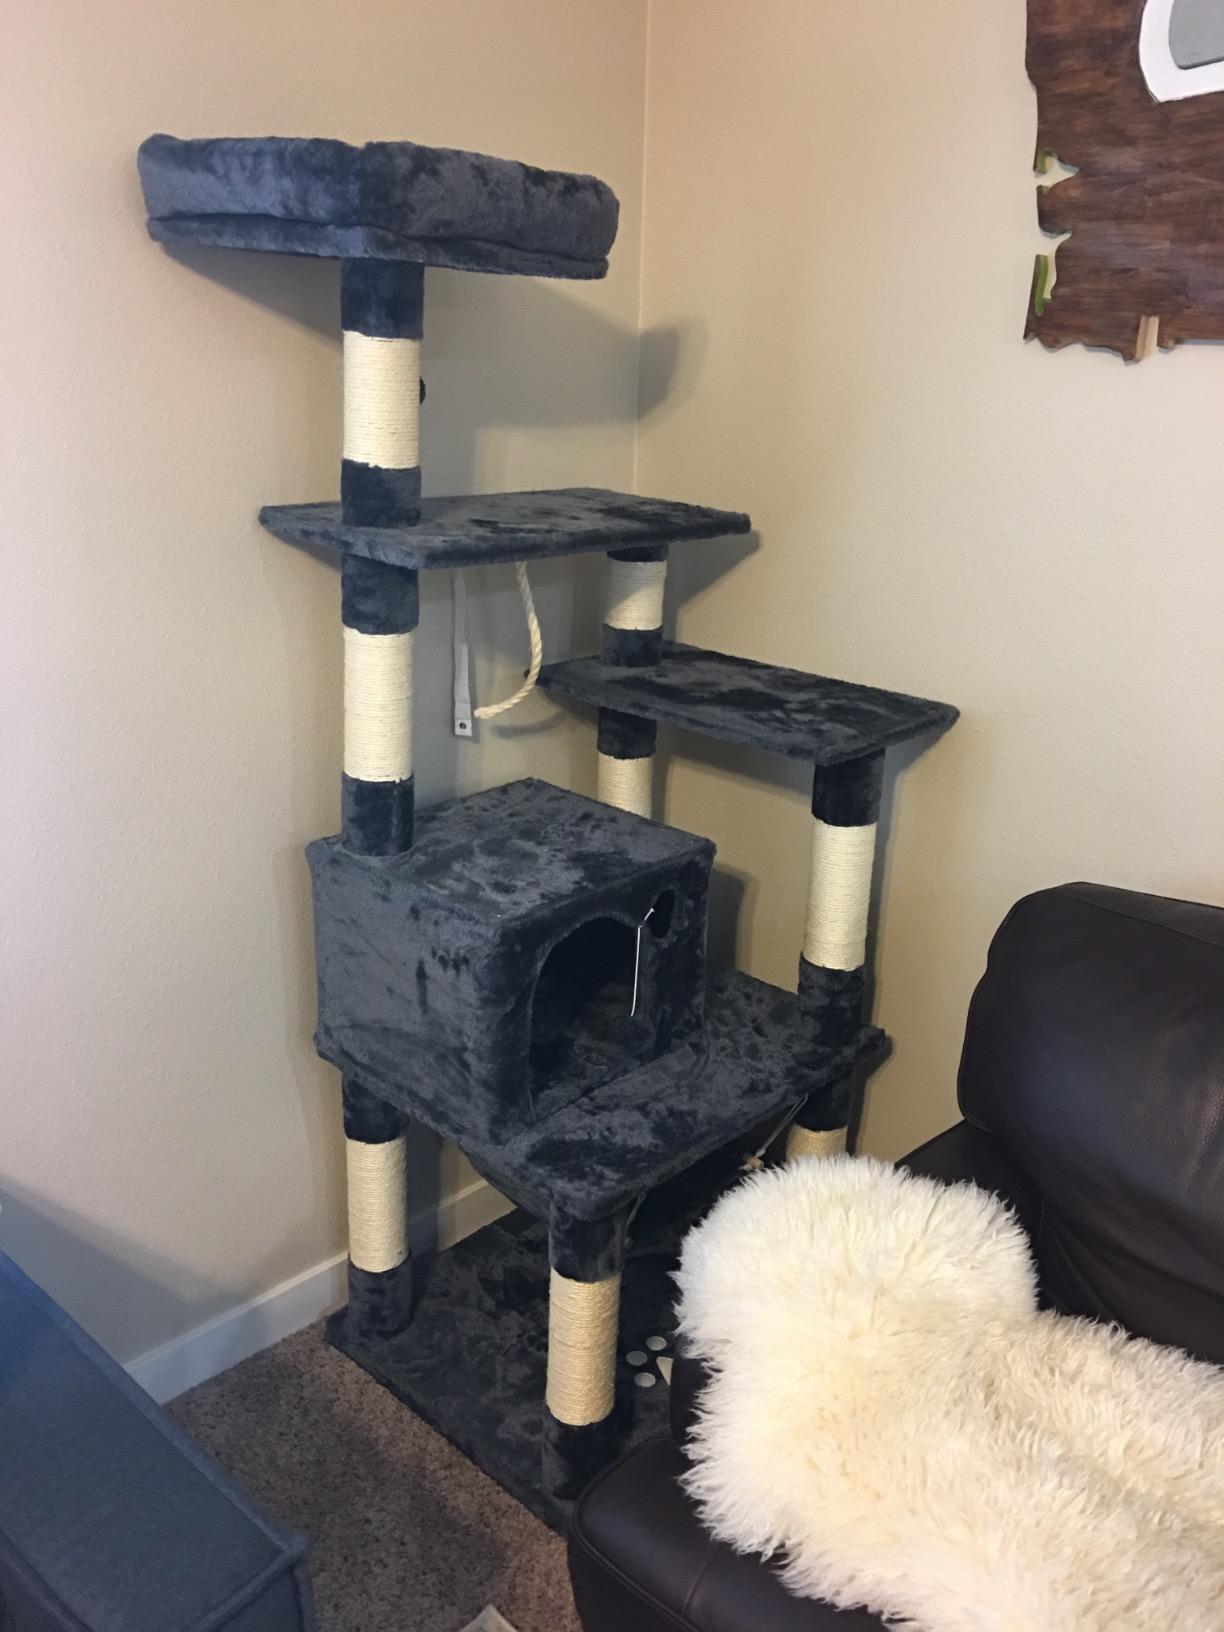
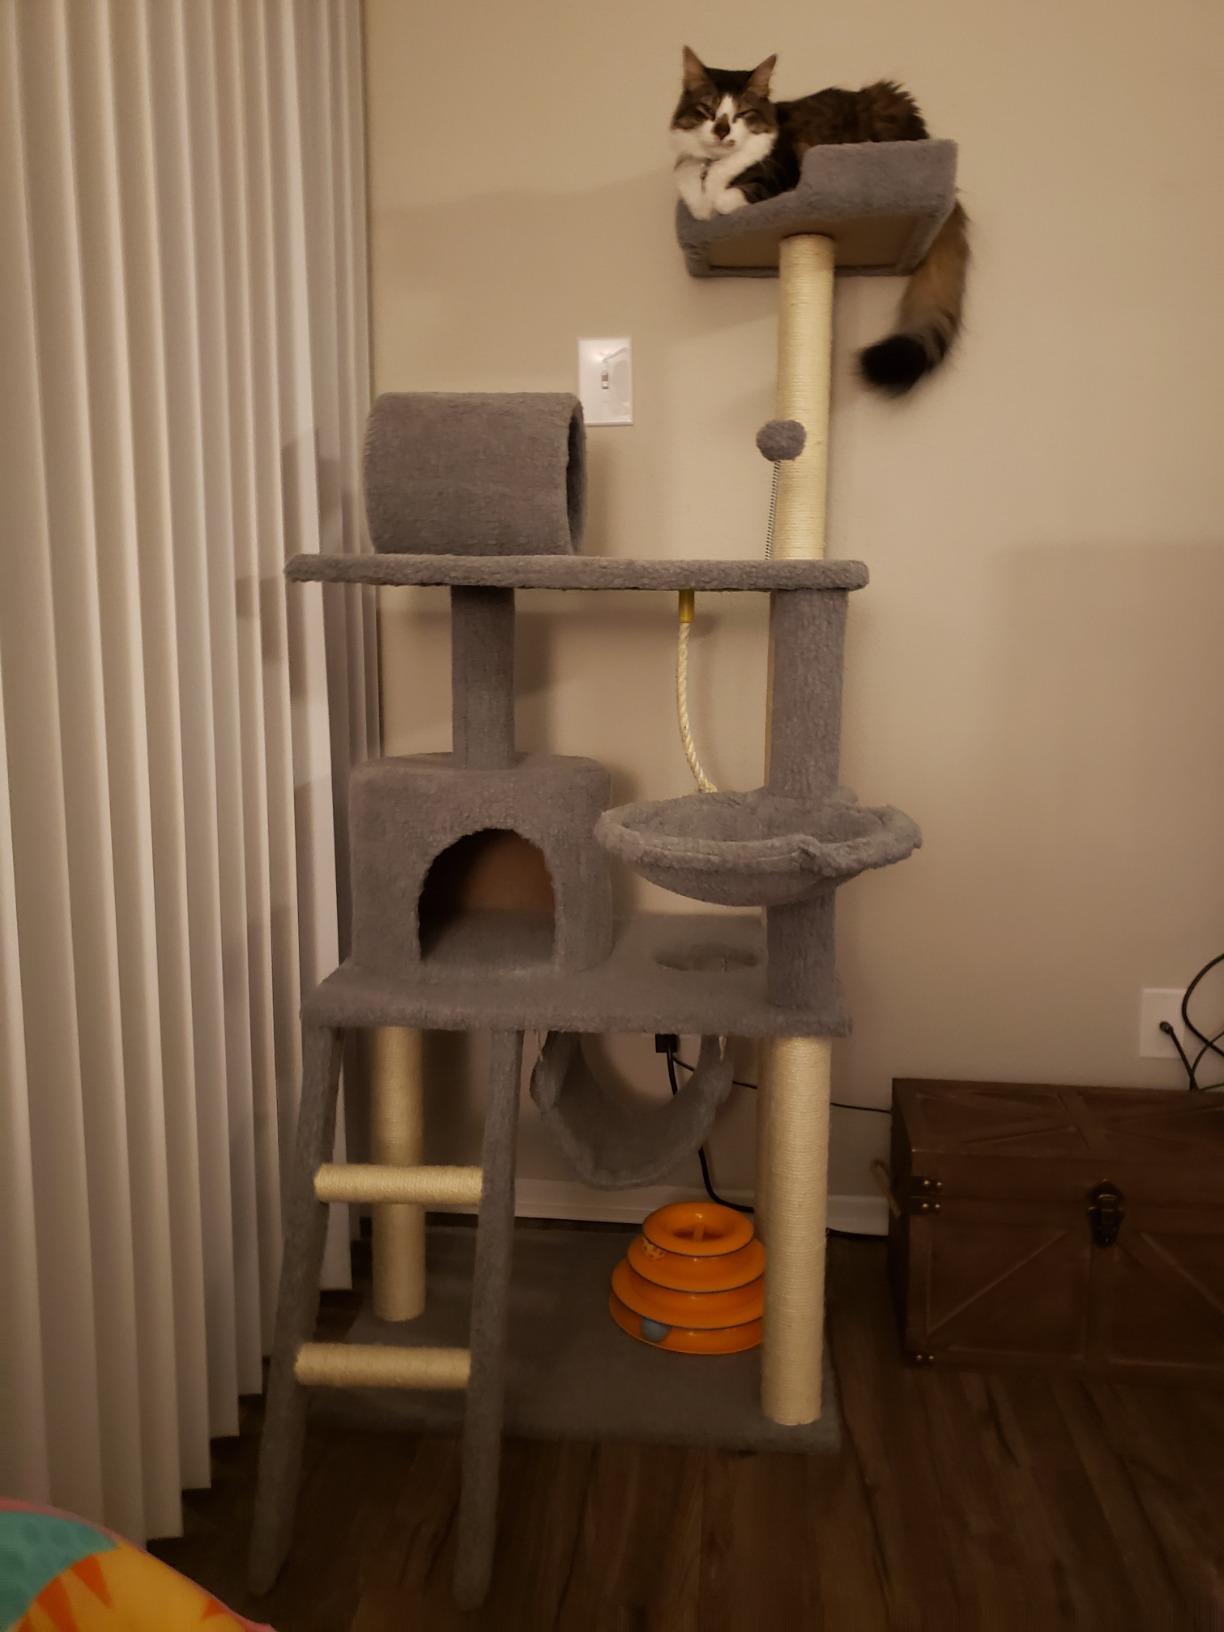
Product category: items_cat tree
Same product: no